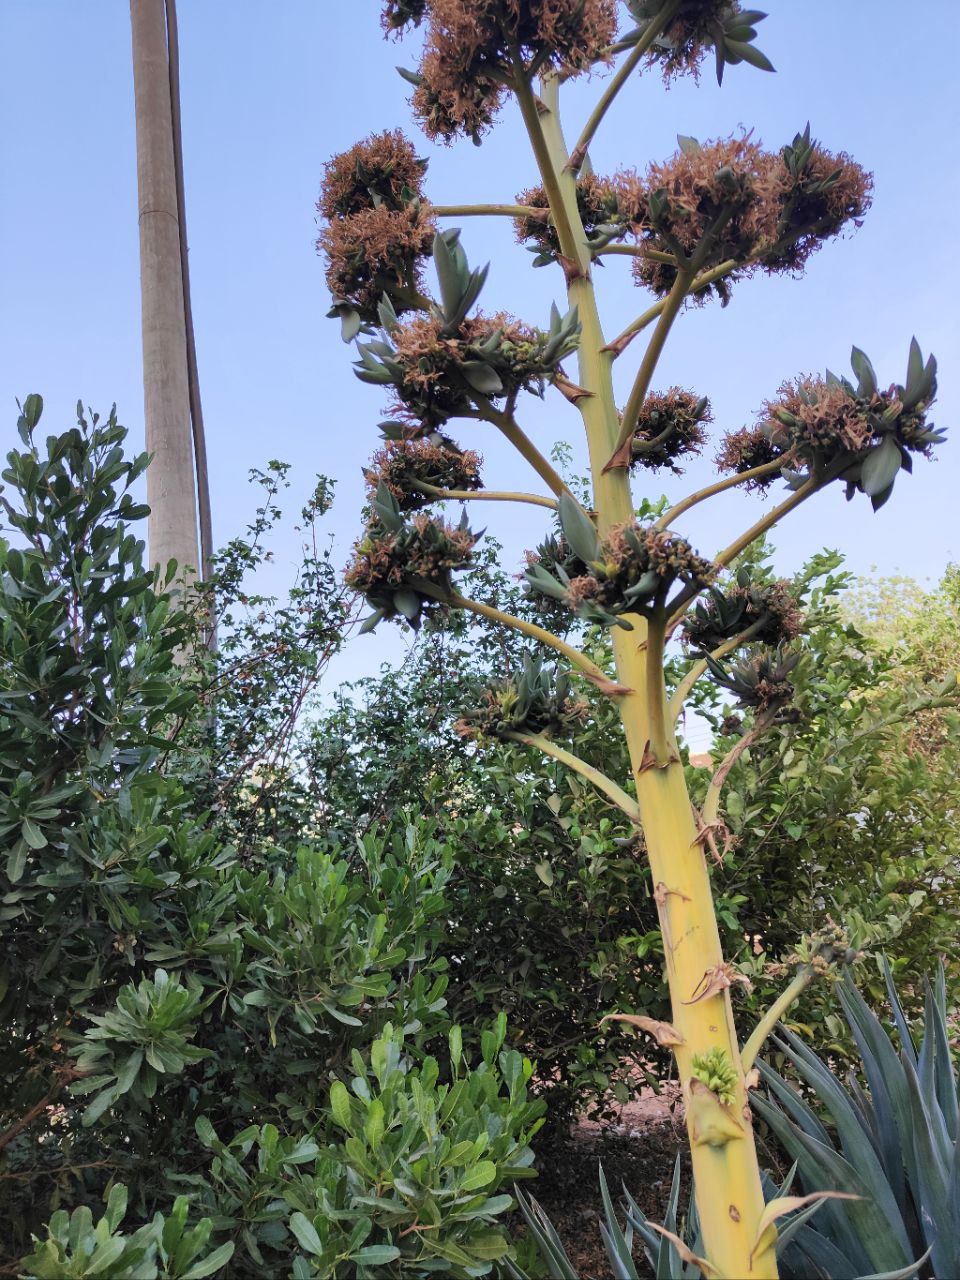
الوصف بالفصحى: شجرة كركديه
الوصف بالعامية السودانية: شجرة كركديه
التصنيف: Nature & Landscape